David Howard (sailor)

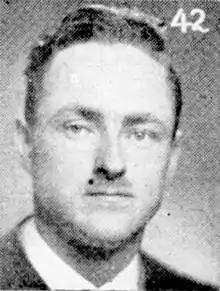
Howard pictured at the University of Toronto

David Ewart Howard (5 March 1918 – 21 January 2023) was a Canadian sailor who competed in the 1956 Summer Olympics.